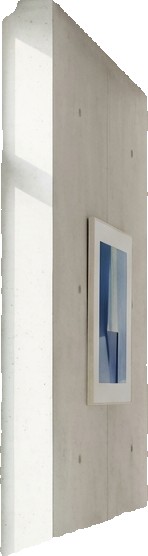
Surface category: wall